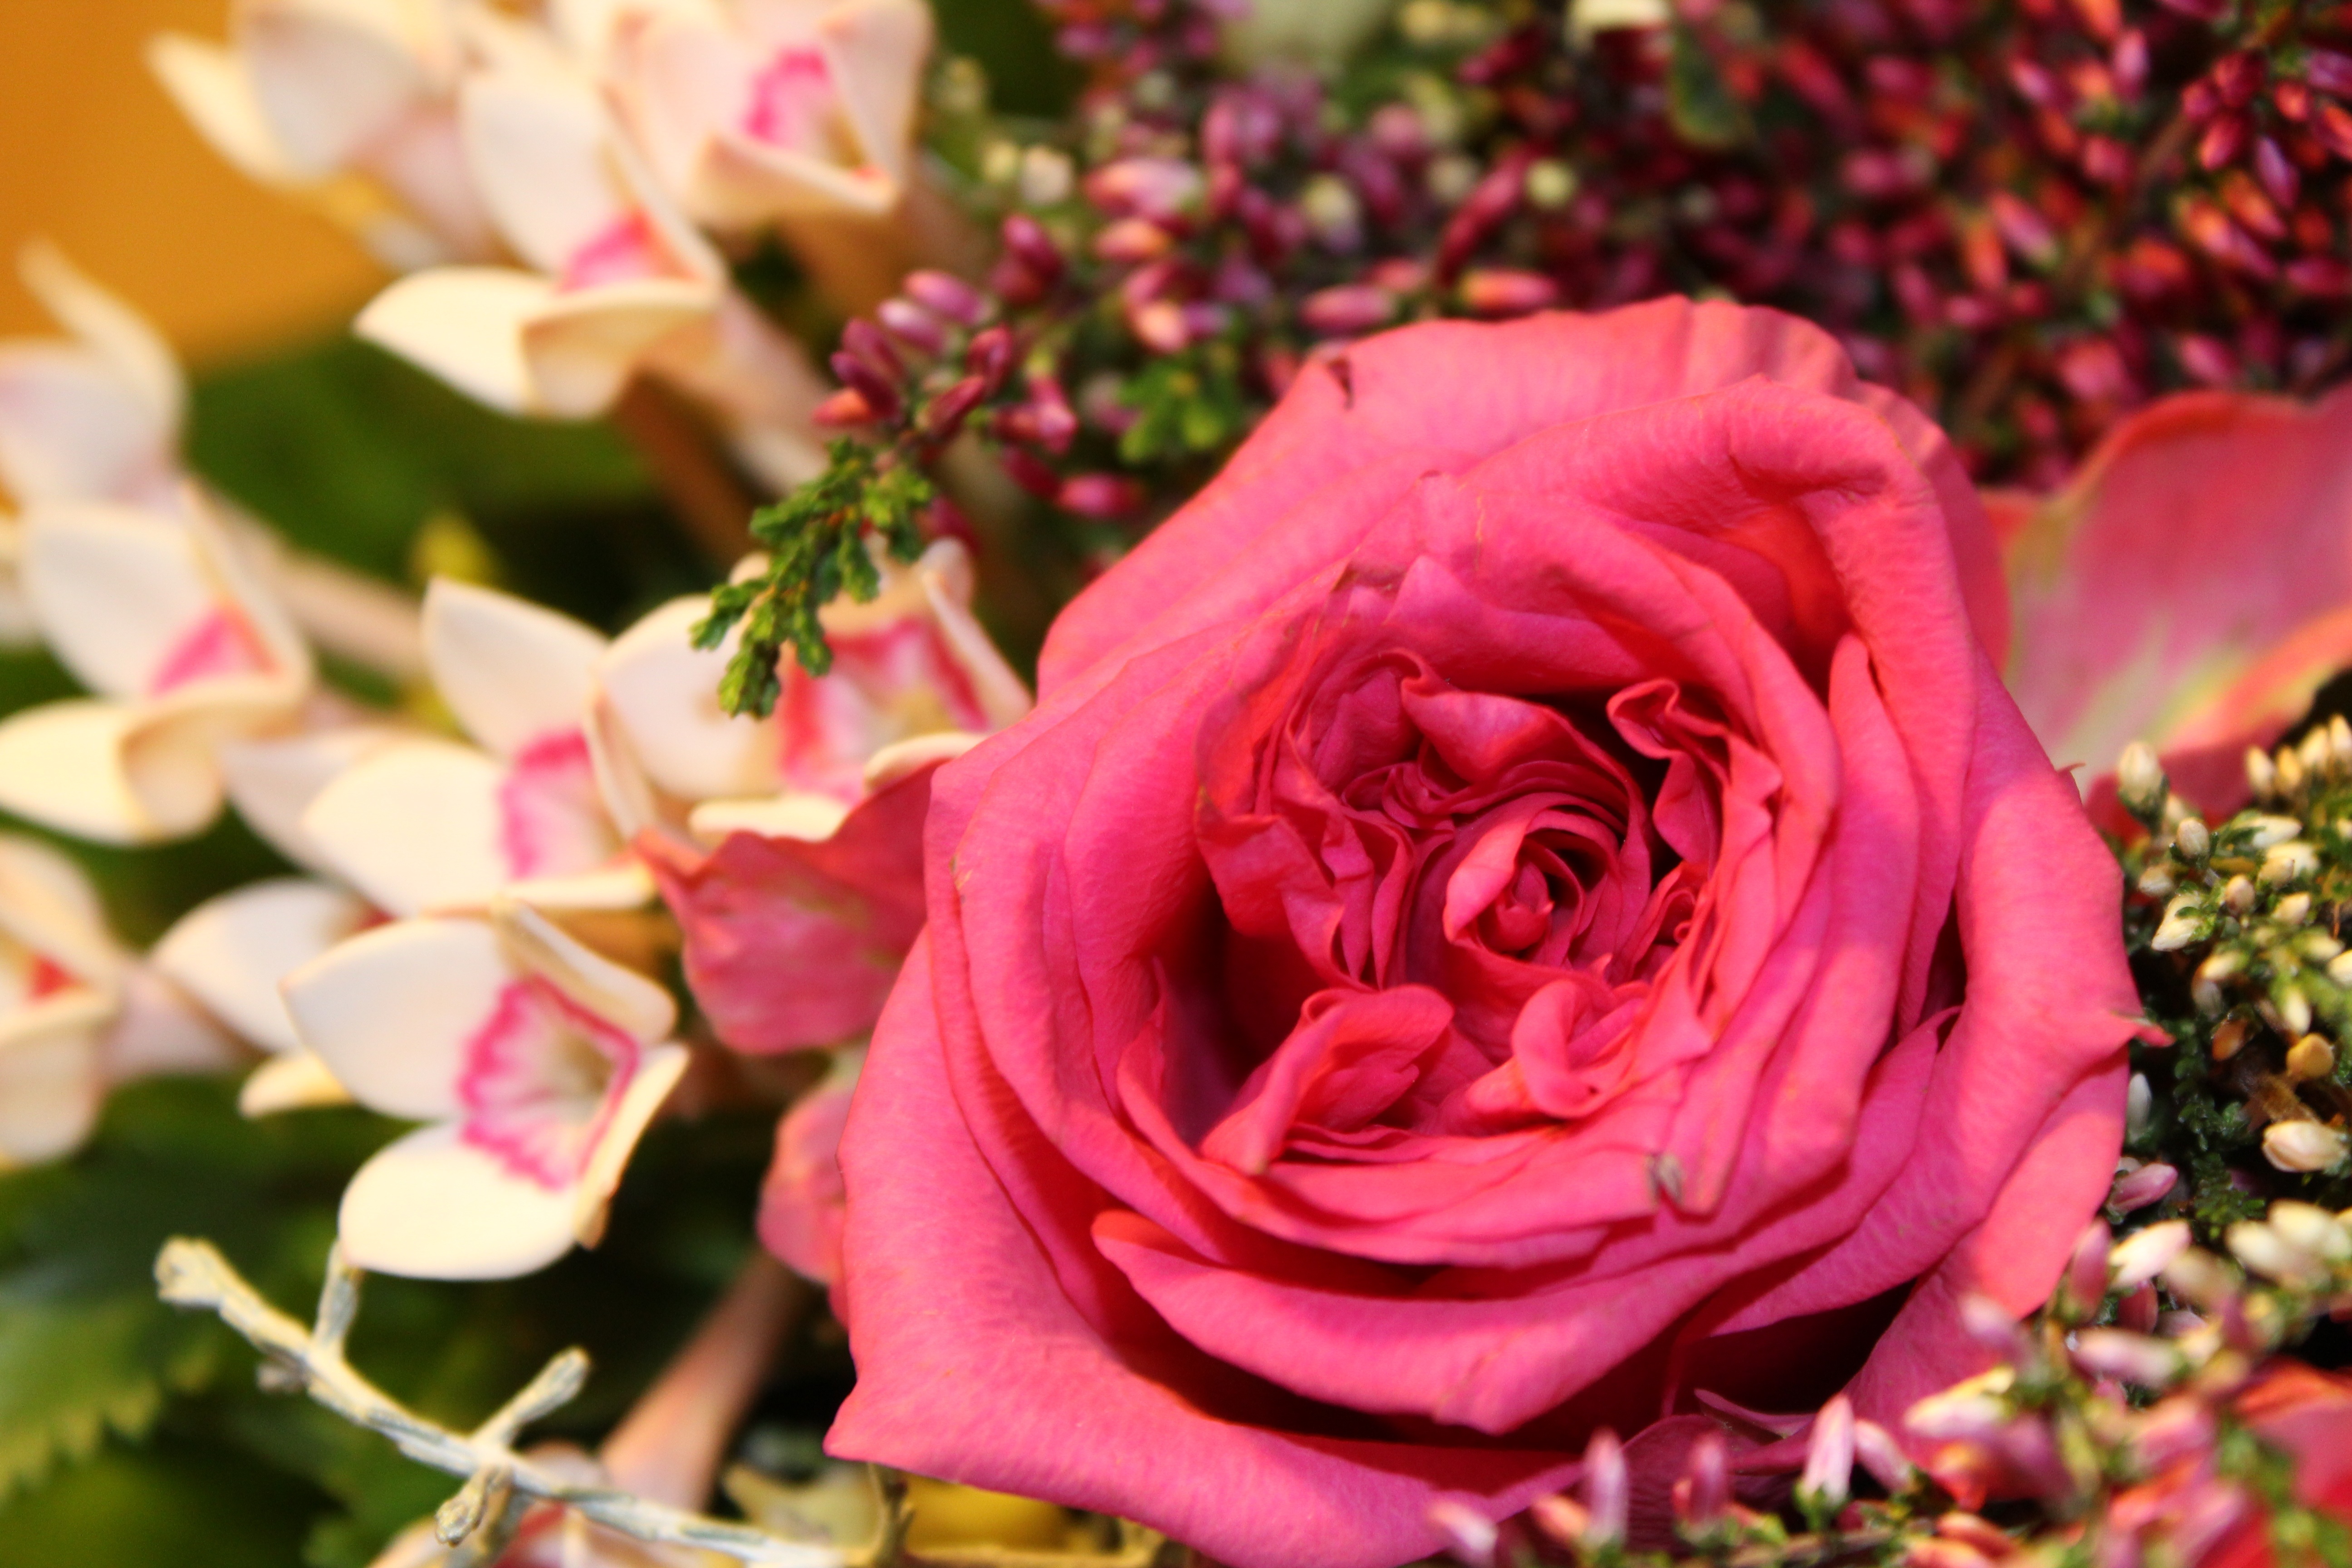
nature, blossom, plant, flower, petal, bloom, bouquet, rose, pink, flora, flowers, pink rose, floristry, floribunda, rose bloom, macro photography, flowering plant, garden roses, rose family, land plant, rose order